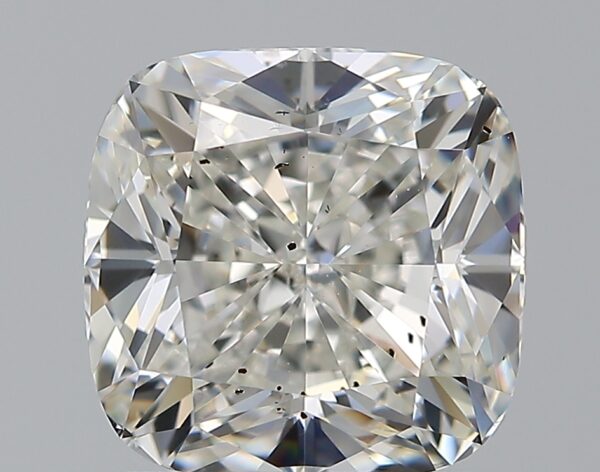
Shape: cushion
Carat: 1.7
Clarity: SI1
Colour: H
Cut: EX
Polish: EX
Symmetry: EX
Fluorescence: F
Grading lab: GIA
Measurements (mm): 6.73 x 6.64 x 4.51